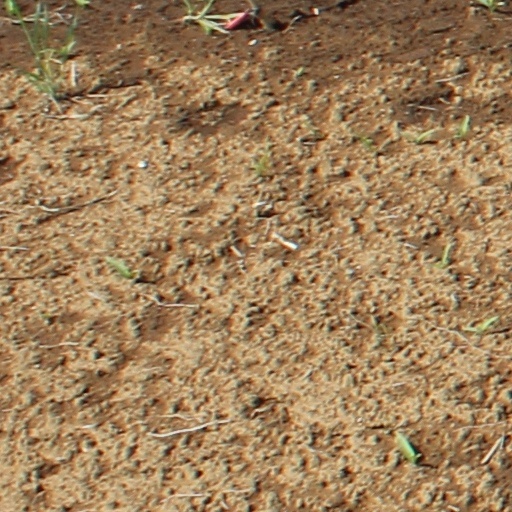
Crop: wheat